Diagrammatic sign

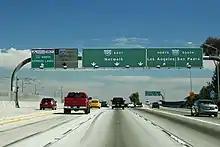
Overhead pull-through signs for Interstate 110 and Interstate 105 in California.

Diagrammatic signs have been shown to be less effective than conventional, text-only signs (e.g., "") and overhead arrow-per-lane signs because of the additional time it takes to comprehend them. A 2006 study by the Texas A&M Transportation Institute found that diagrammatic signs performed poorly compared to text-only signs for left-side exits and performed similarly to text-only signs for right-side exits. A 2008 study found a clear advantage to arrow-per-lane signs compared to diagrammatic signs, especially among older drivers.